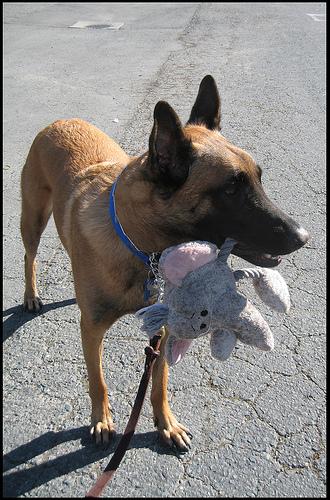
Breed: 233-n000071-malinois